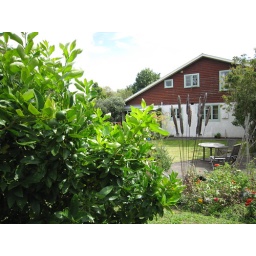
Private home in Palmerston North, garden sculpture of cat tails in middle. Limes in tree.